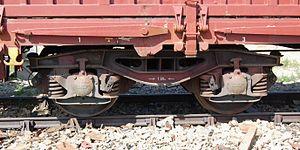
Bogie Y 25 mécano-soudé de la SNCF
La liste des bogies de la SNCF décline le type de bogies du matériel roulant de la Société nationale des chemins de fer français. Ceci n’exclut pas les bogies des voitures acquises à la suite de la guerre ou par l'origine de réseau de l'État, ni ceux également monté sur des voitures étrangères. La liste n'est pas exhaustive. Le bissel sous une locomotive à vapeur n'est pas retenu dans cette liste.
Didier Pineau-Valencienne, né le 21 mars 1931 dans le 16ᵉ arrondissement de Paris, est un chef d'entreprise français, dirigeant de Schneider Electric.